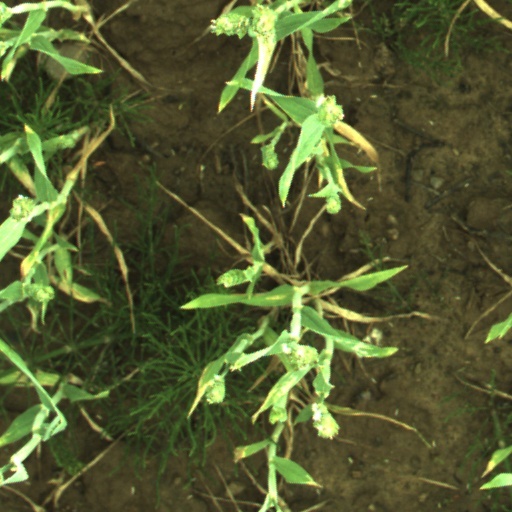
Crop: wheat